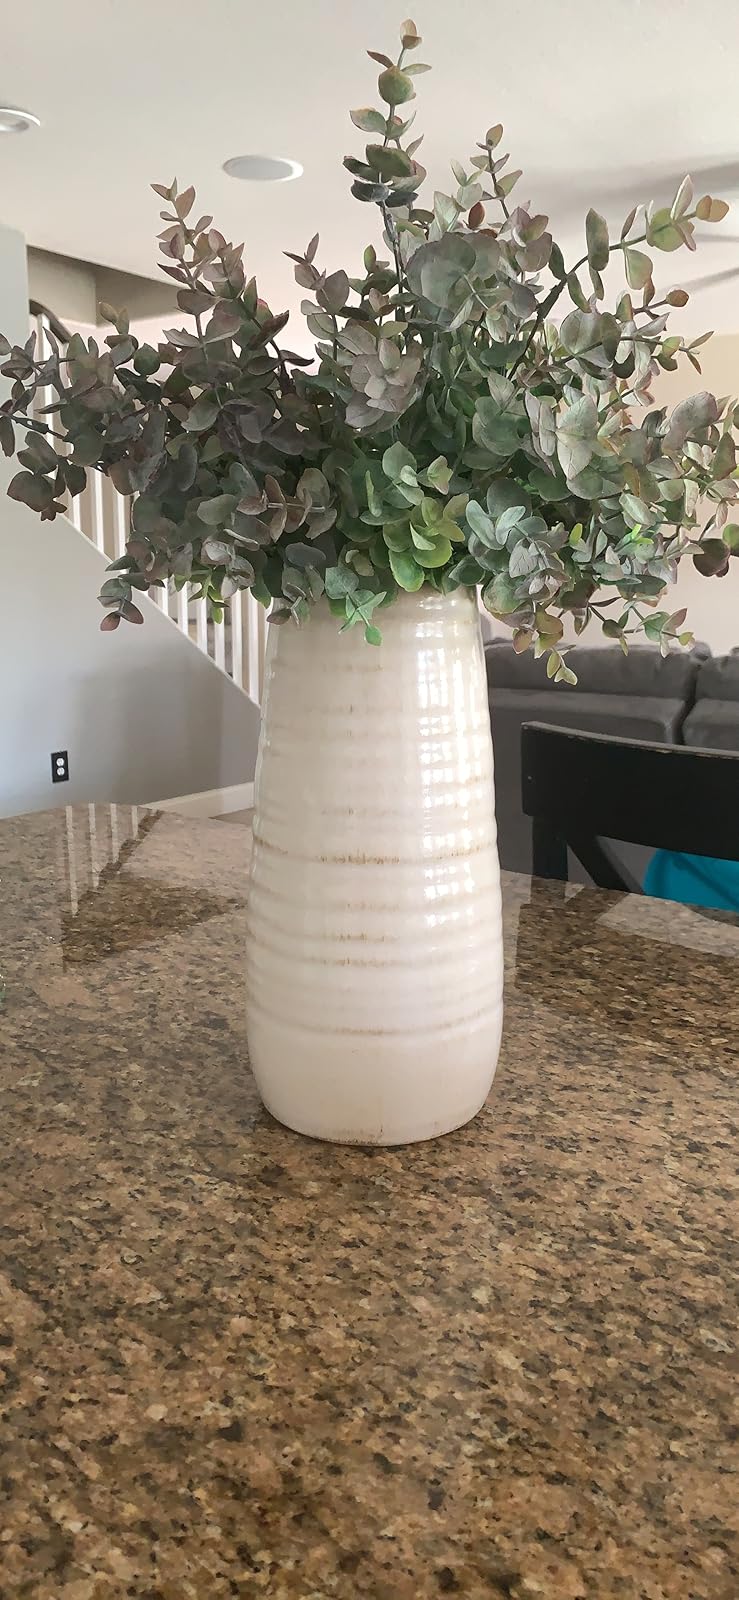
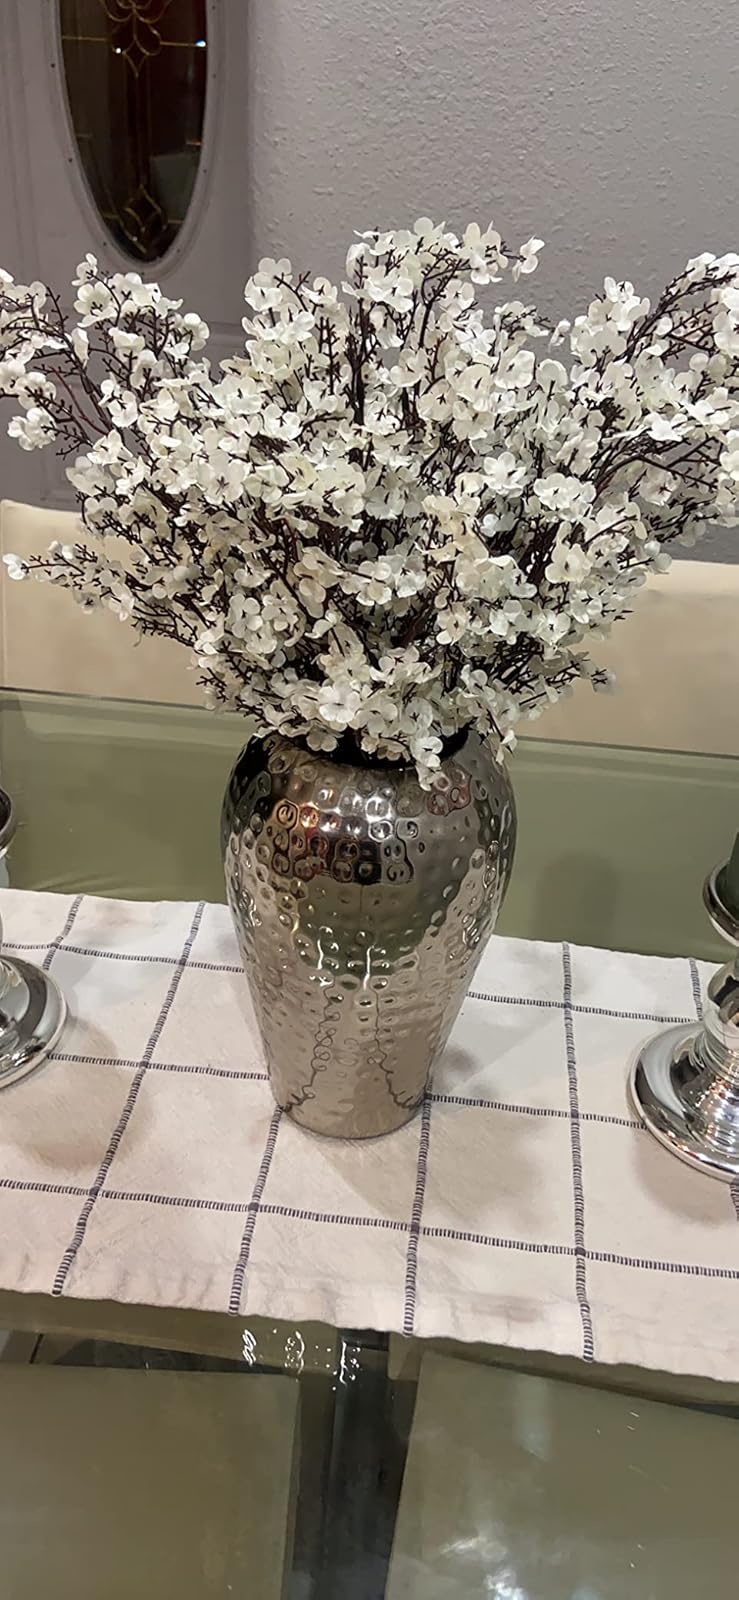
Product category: vase
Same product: no